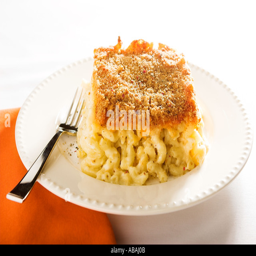
mac macaroni and cheese on a plate with fork and orange napkin